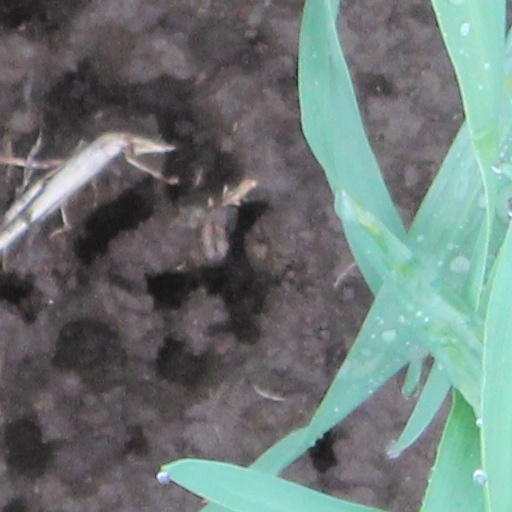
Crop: wheat